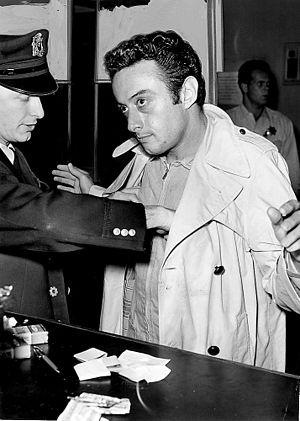
Leonard Alfred Schneider, dit Lenny Bruce, est un comique, scénariste, acteur et réalisateur américain né le 13 octobre 1925 à Mineola et mort le 3 août 1966 à Hollywood.